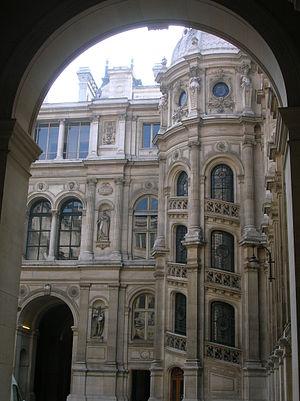
Cour intérieure de l'Hôtel de ville de Paris.